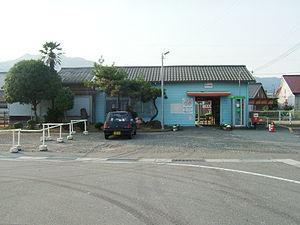
La gare de Higashi-Hashisaki est une gare ferroviaire localisée dans la ville de Tatsuno, dans la préfecture de Hyōgo au Japon. La gare est exploitée par la compagnie JR West, sur la ligne Kishin.